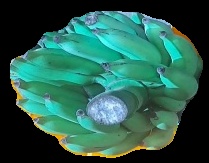
Variety: elakki-bale
Grade: grade2